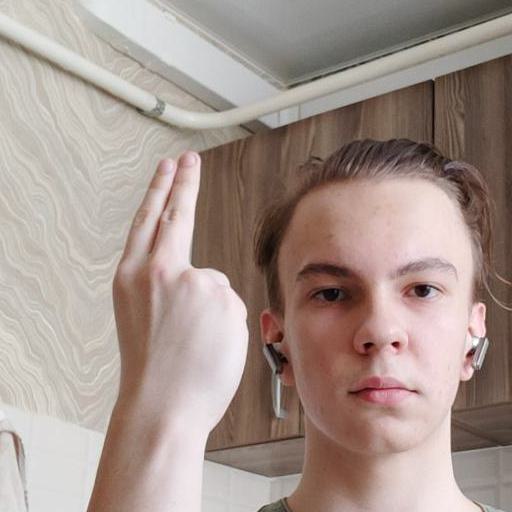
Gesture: two_up_inverted